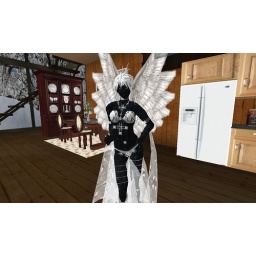
Inside my old beach house in winter.